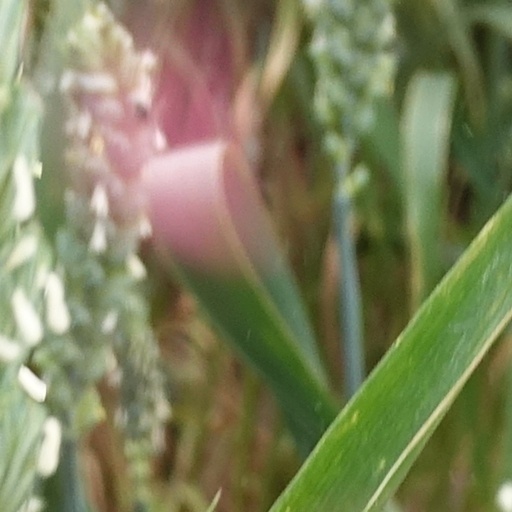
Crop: wheat